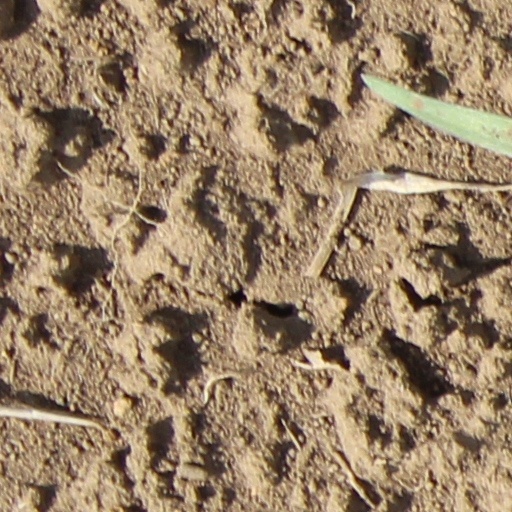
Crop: wheat